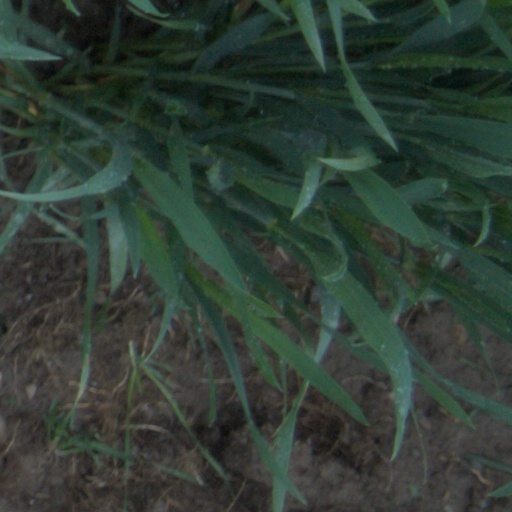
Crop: wheat